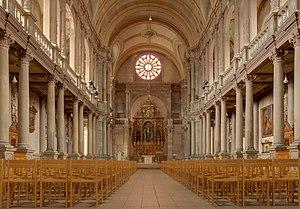
Église Saint-Maimbœuf de Montbéliard
L’église Saint-Maimbœuf de Montbéliard est une église paroissiale de style néorenaissance du XIXᵉ siècle de Montbéliard dans le Doubs en Franche-Comté. Dédiée à Saint Maimboeuf, l'église est classée aux monuments historiques depuis le 2 septembre 1994.